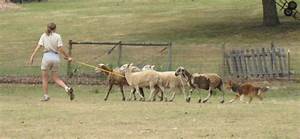
Label: sheep